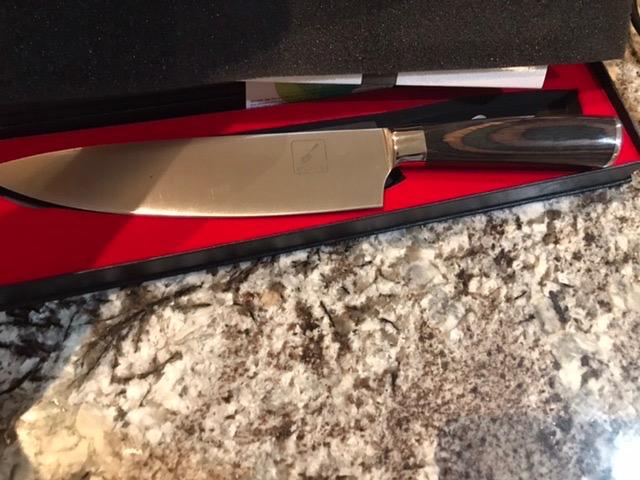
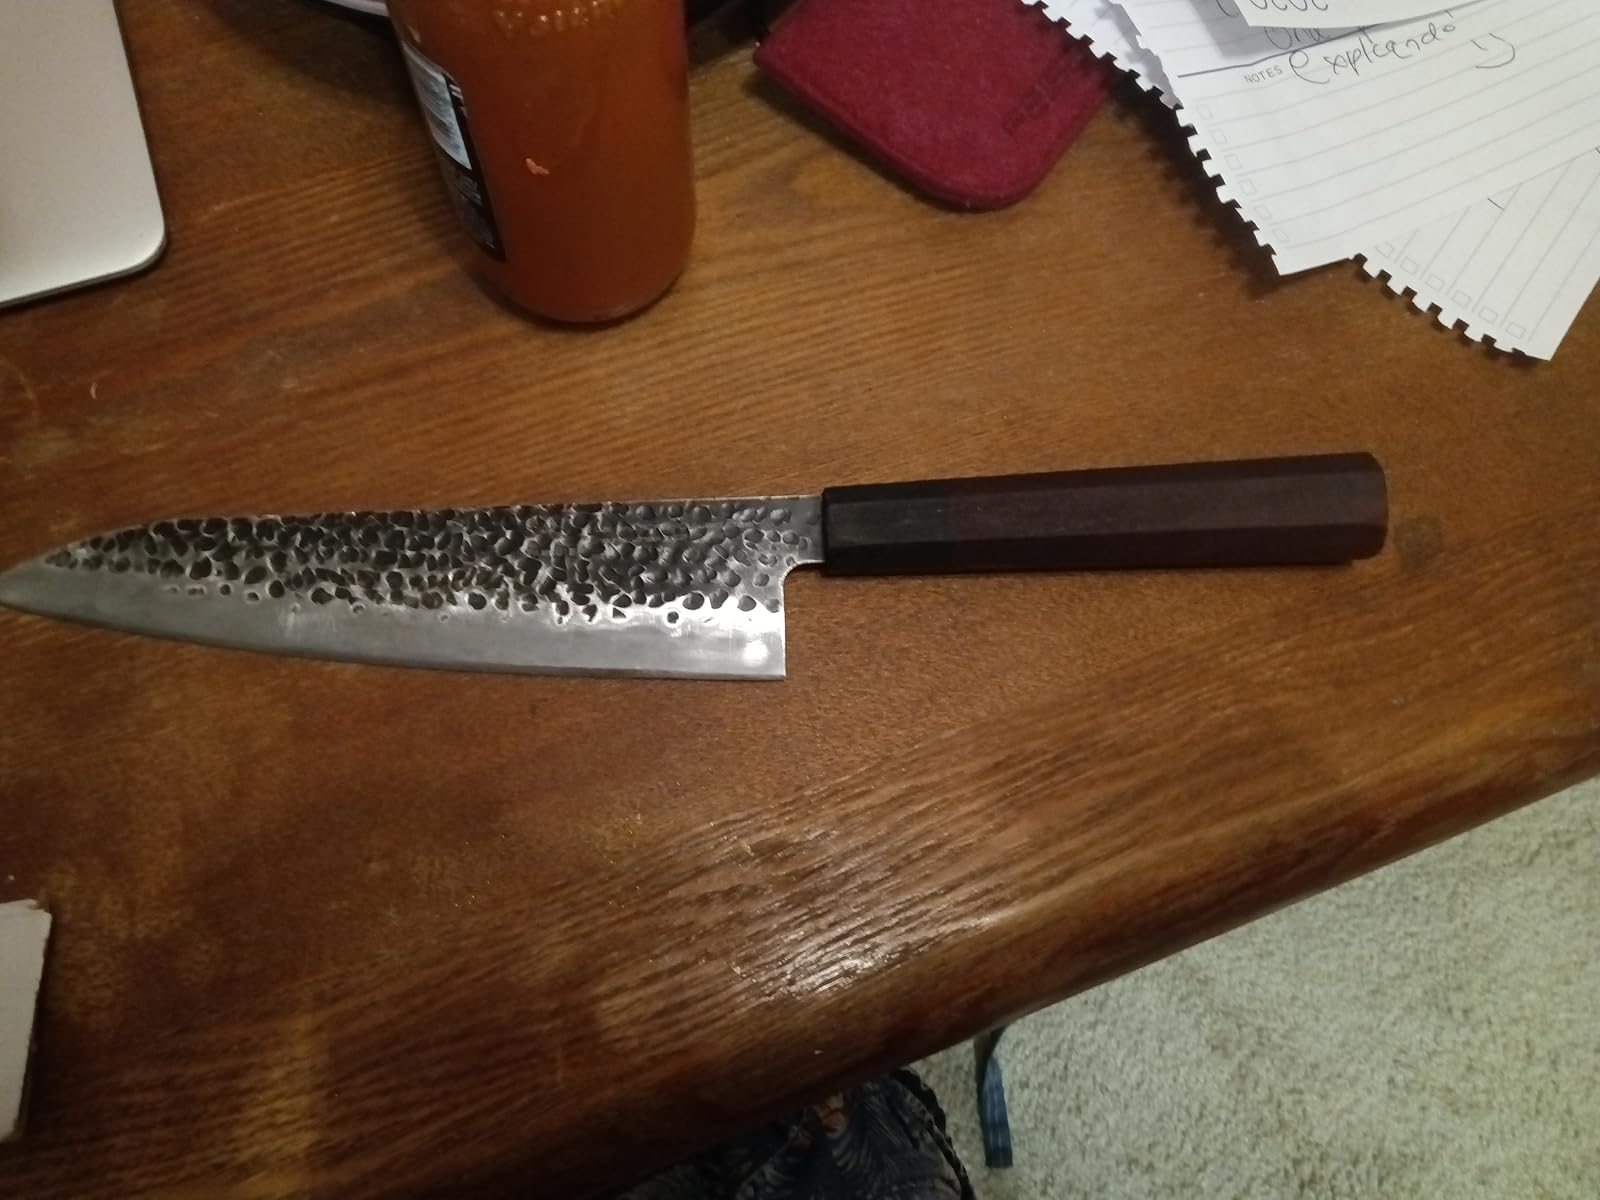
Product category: items_knife
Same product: no